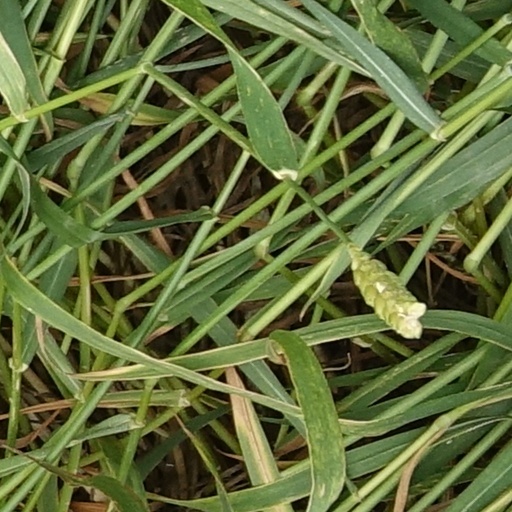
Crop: wheat